USS Casco (1864)

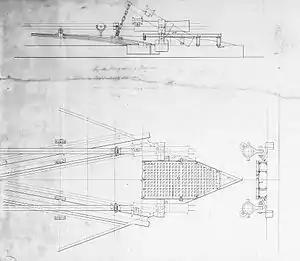
The plans for the torpedo mechanism on the modified "Casco"-class monitors

John Ericsson developed the original design for the "Casco"-class monitors, but Chief Engineer Alban C. Stimers, the General Inspector of Ironclads, elaborated it. When bids were requested for the ships, Assistant Secretary of the Navy Gustavus Fox wrote to Ericsson to confirm that Stimers had arranged the details with Ericsson's approval. Ericsson replied that he had been kept in the dark and that Stimers had "frittered away" Ericsson's principles, but in March 1863, Fox began to award contracts anyway. The vessels received another redesign in the aftermath of Rear Admiral Samuel F. Du Pont's failed attack on Charleston, South Carolina, on 7 April 1863. Twenty vessels were ordered without serious scrutiny of the design. $14 million US was allocated for the construction of these vessels. It was discovered that Stimers and his assistant Theodore Allen had failed to compensate properly for the weight his revisions added to the original plan and this resulted in excessive stress on the hull and a freeboard of only . In June 1864, Stimers was removed from control of the project and Ericsson was called in to undo the damage. He was forced to raise the hulls of the monitors under construction by nearly two feet and the first few completed vessels had their turrets removed and a single pivot-mount Dahlgren cannon mounted. These same few vessels had a retractable spar torpedo added as well.